Sanchez Reservoir

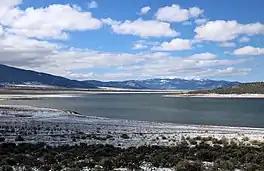
Looking south across the reservoir.

Sanchez Reservoir lies in far southcentral Colorado, west of the Sangre de Cristo Mountains in Costilla County. Its inflows include Ventero Creek and the Sanchez Canal, a diversion canal that takes water from Culebra Creek and two other creeks.